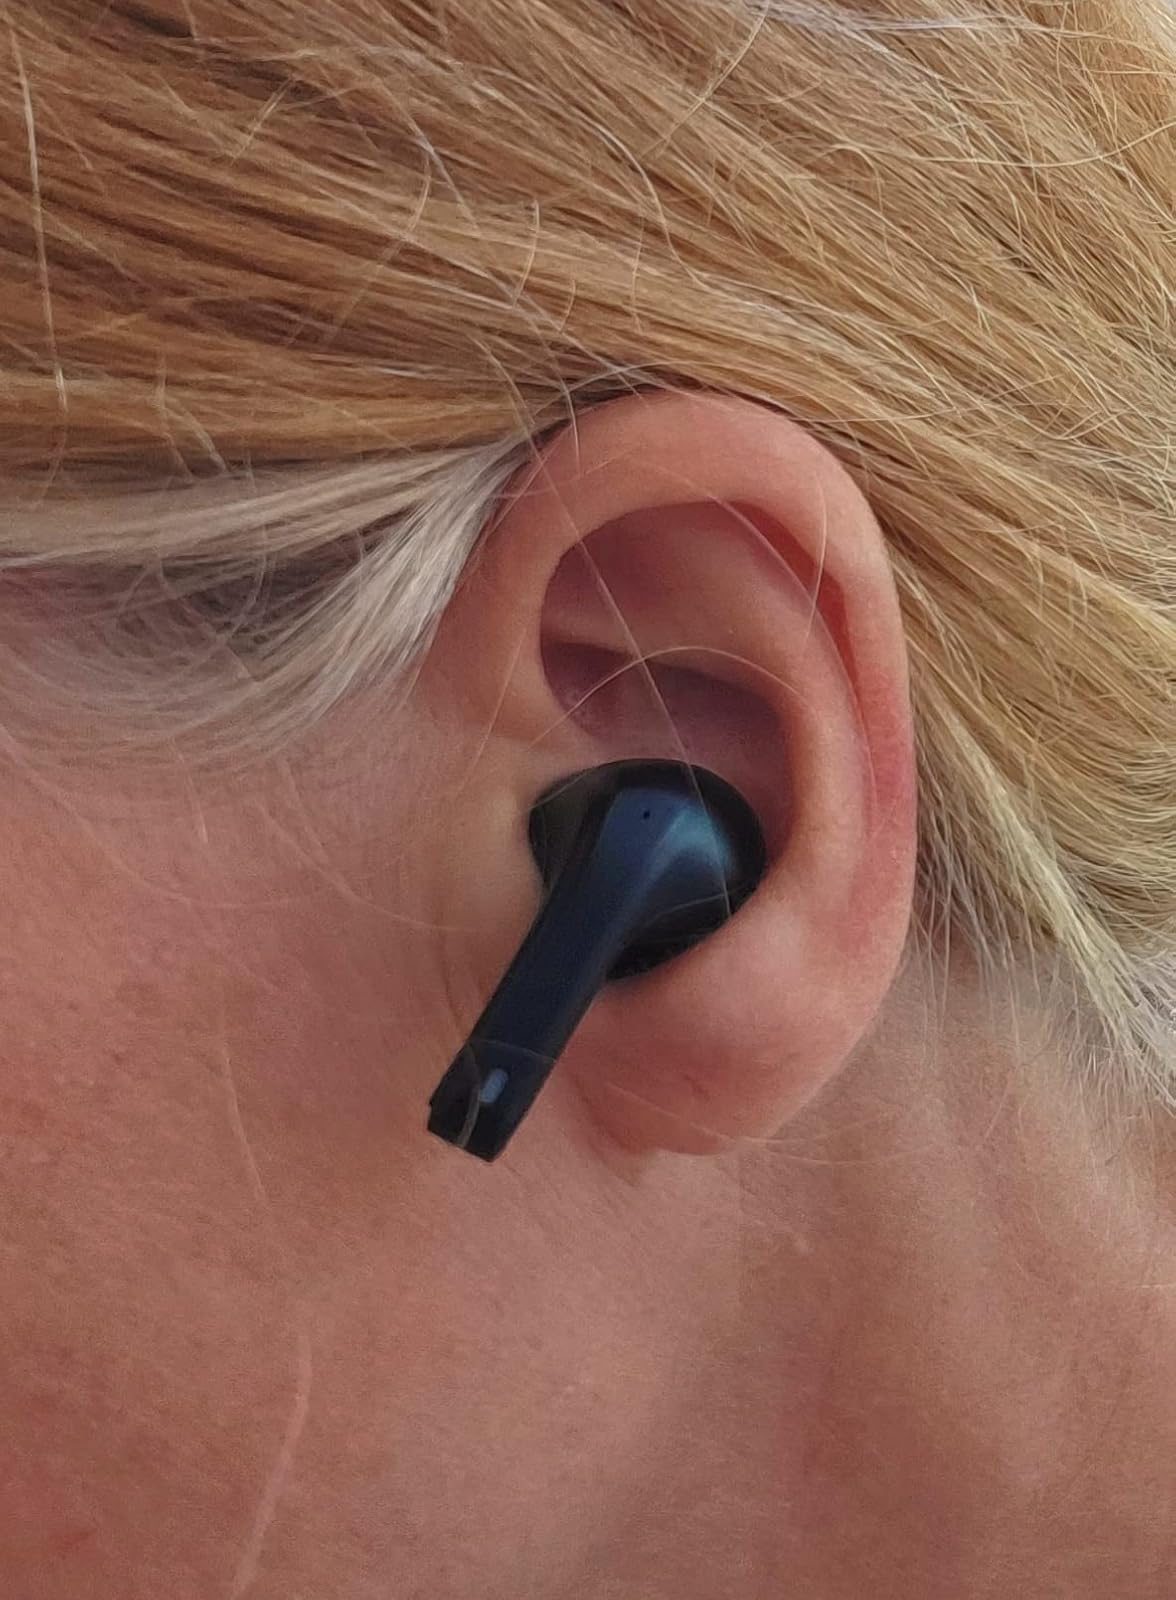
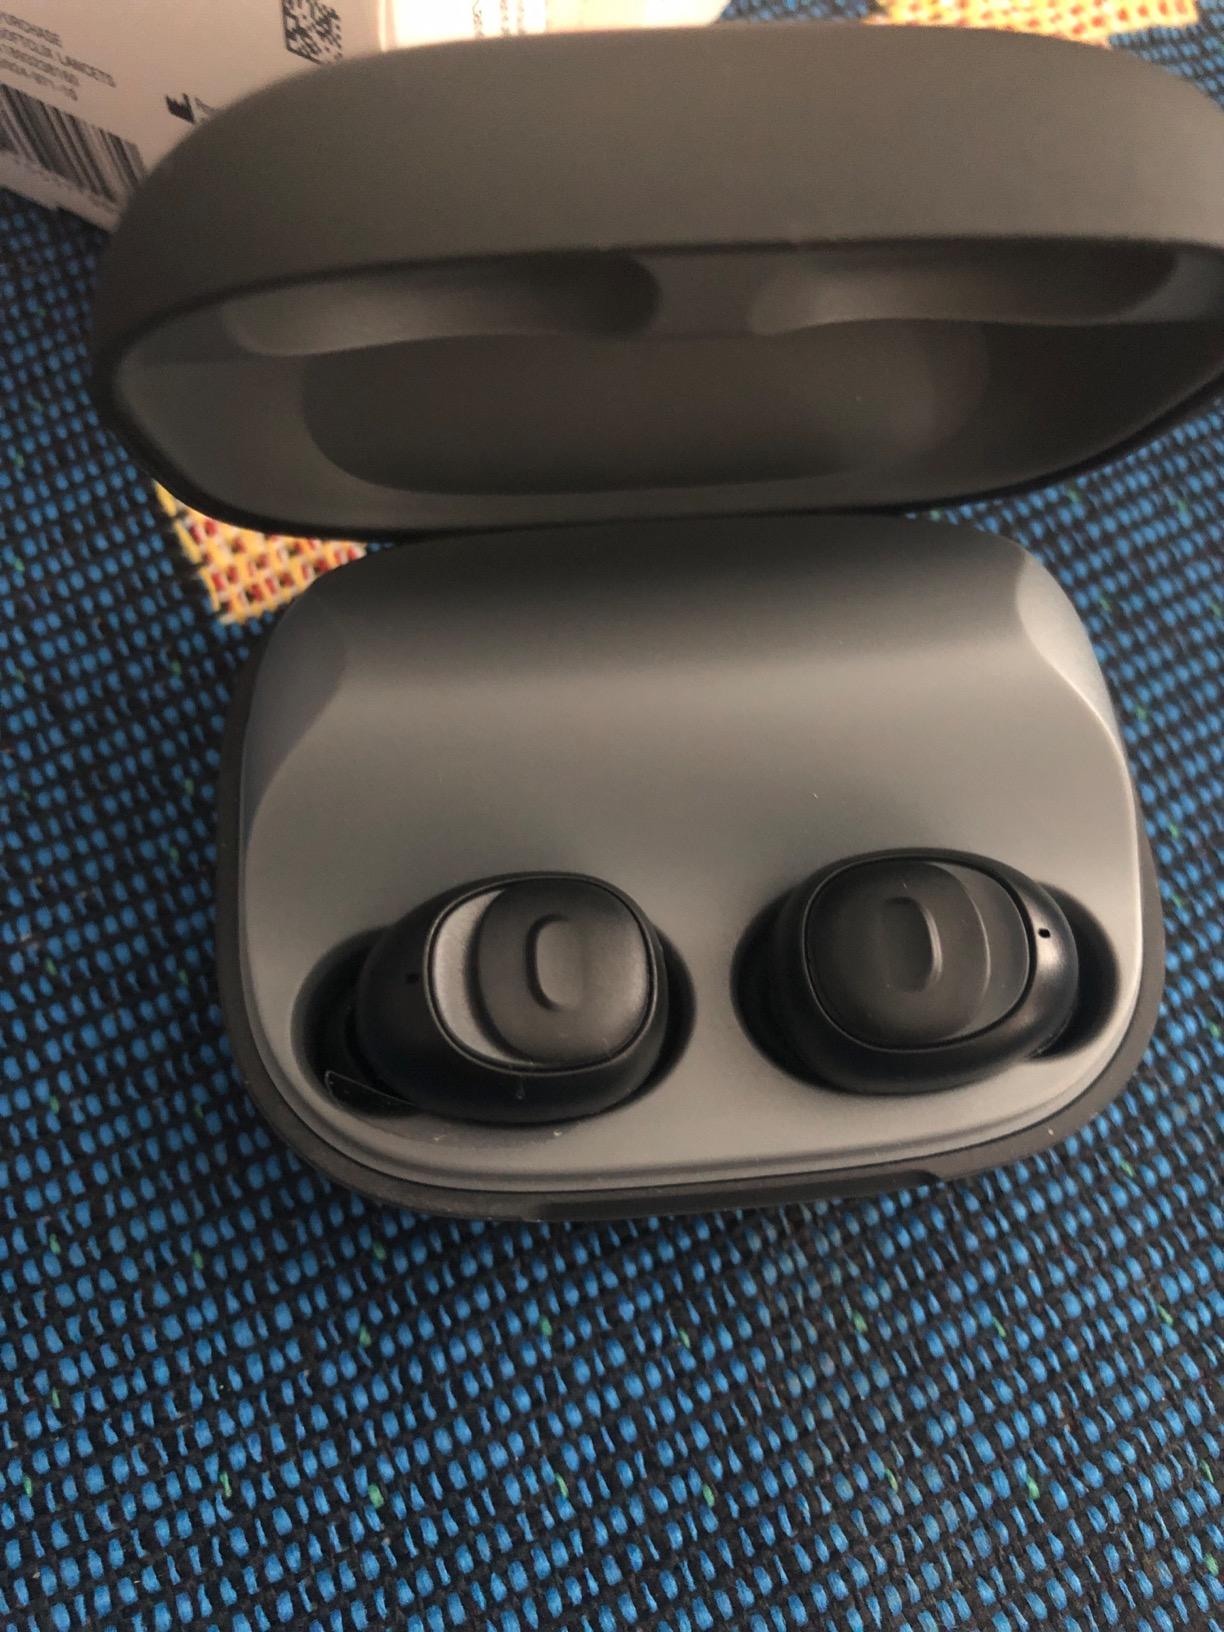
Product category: earbuds
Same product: no